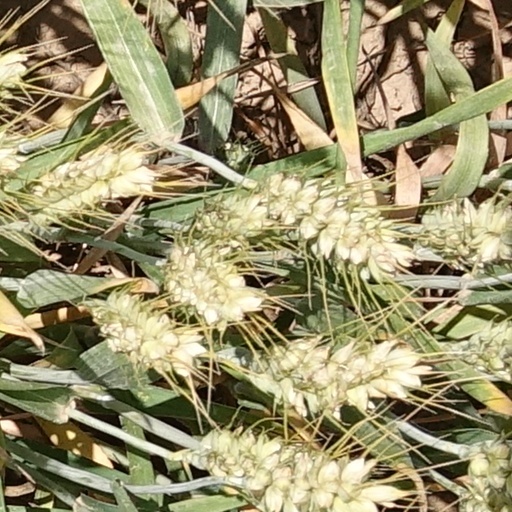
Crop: wheat